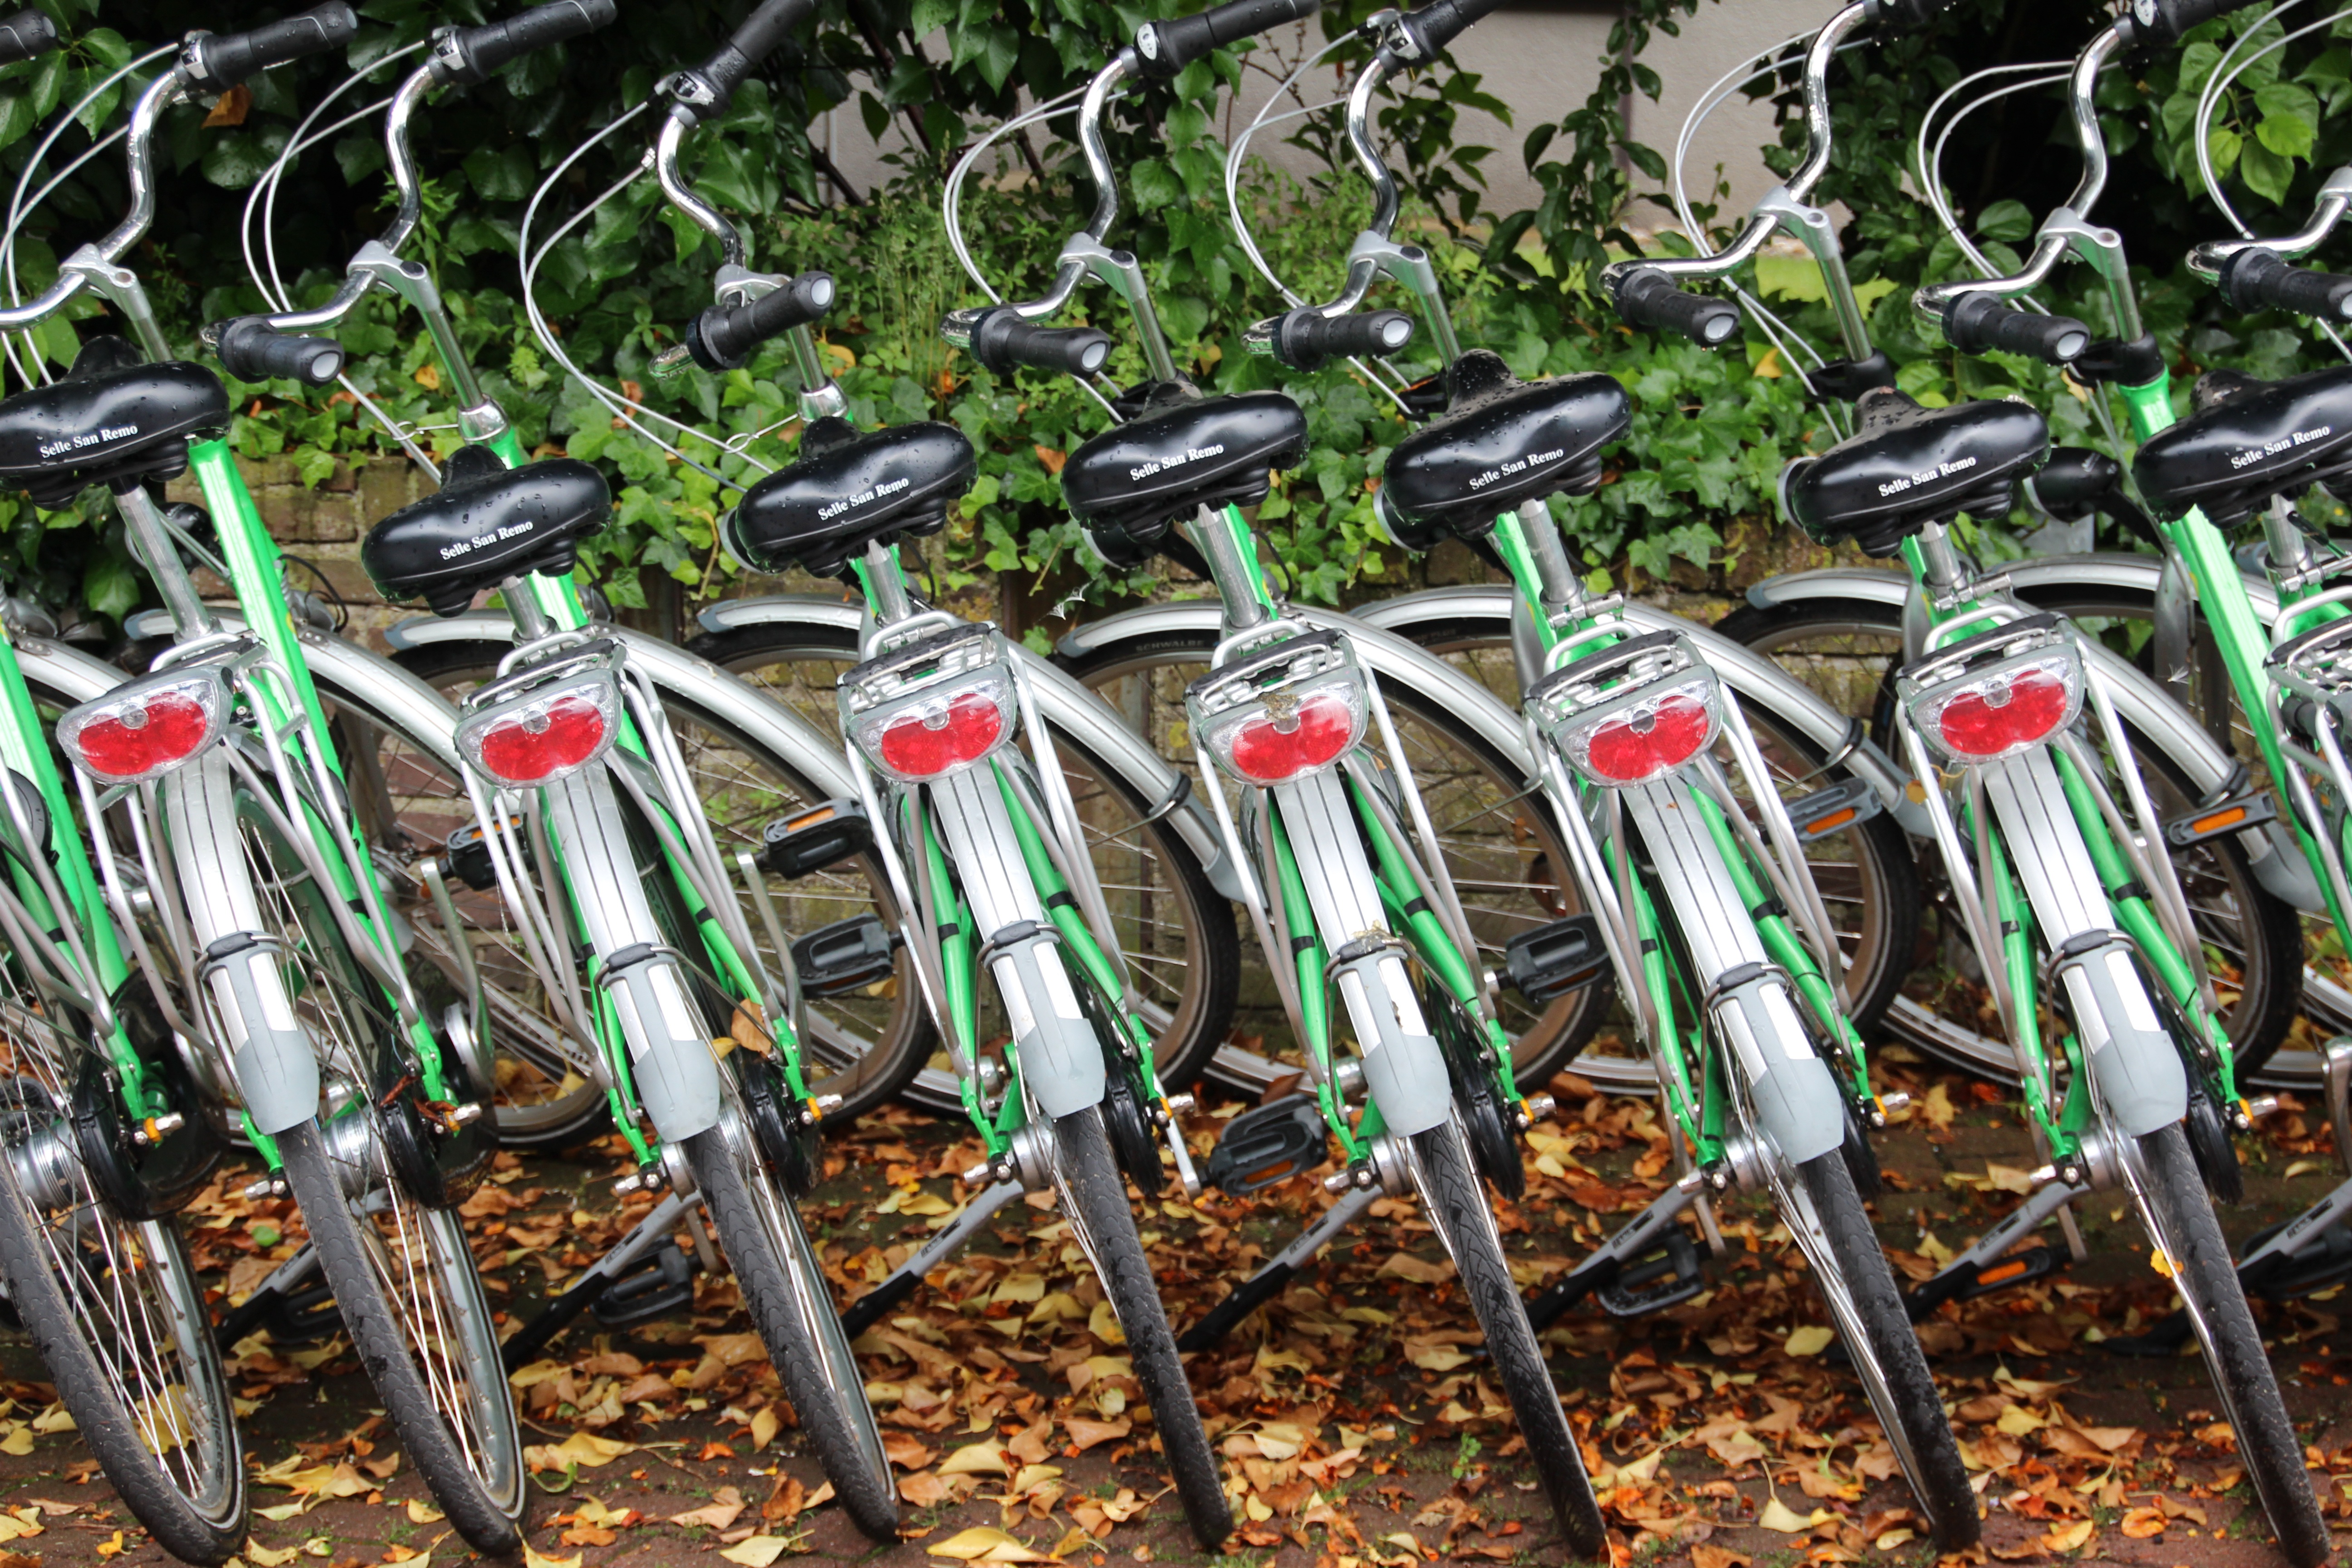
flower, bicycle, bike, downtown, food, vehicle, cycling, series, biker, bicycle stand, bicycle rental, rental station, bike station